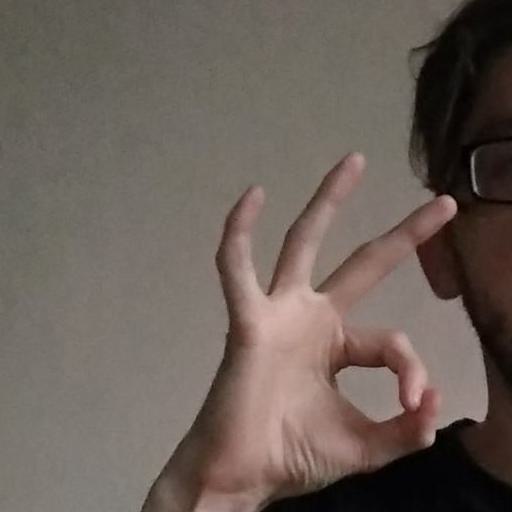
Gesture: ok